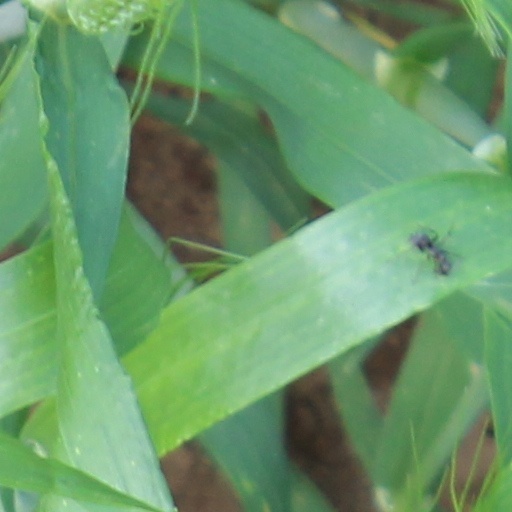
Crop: wheat